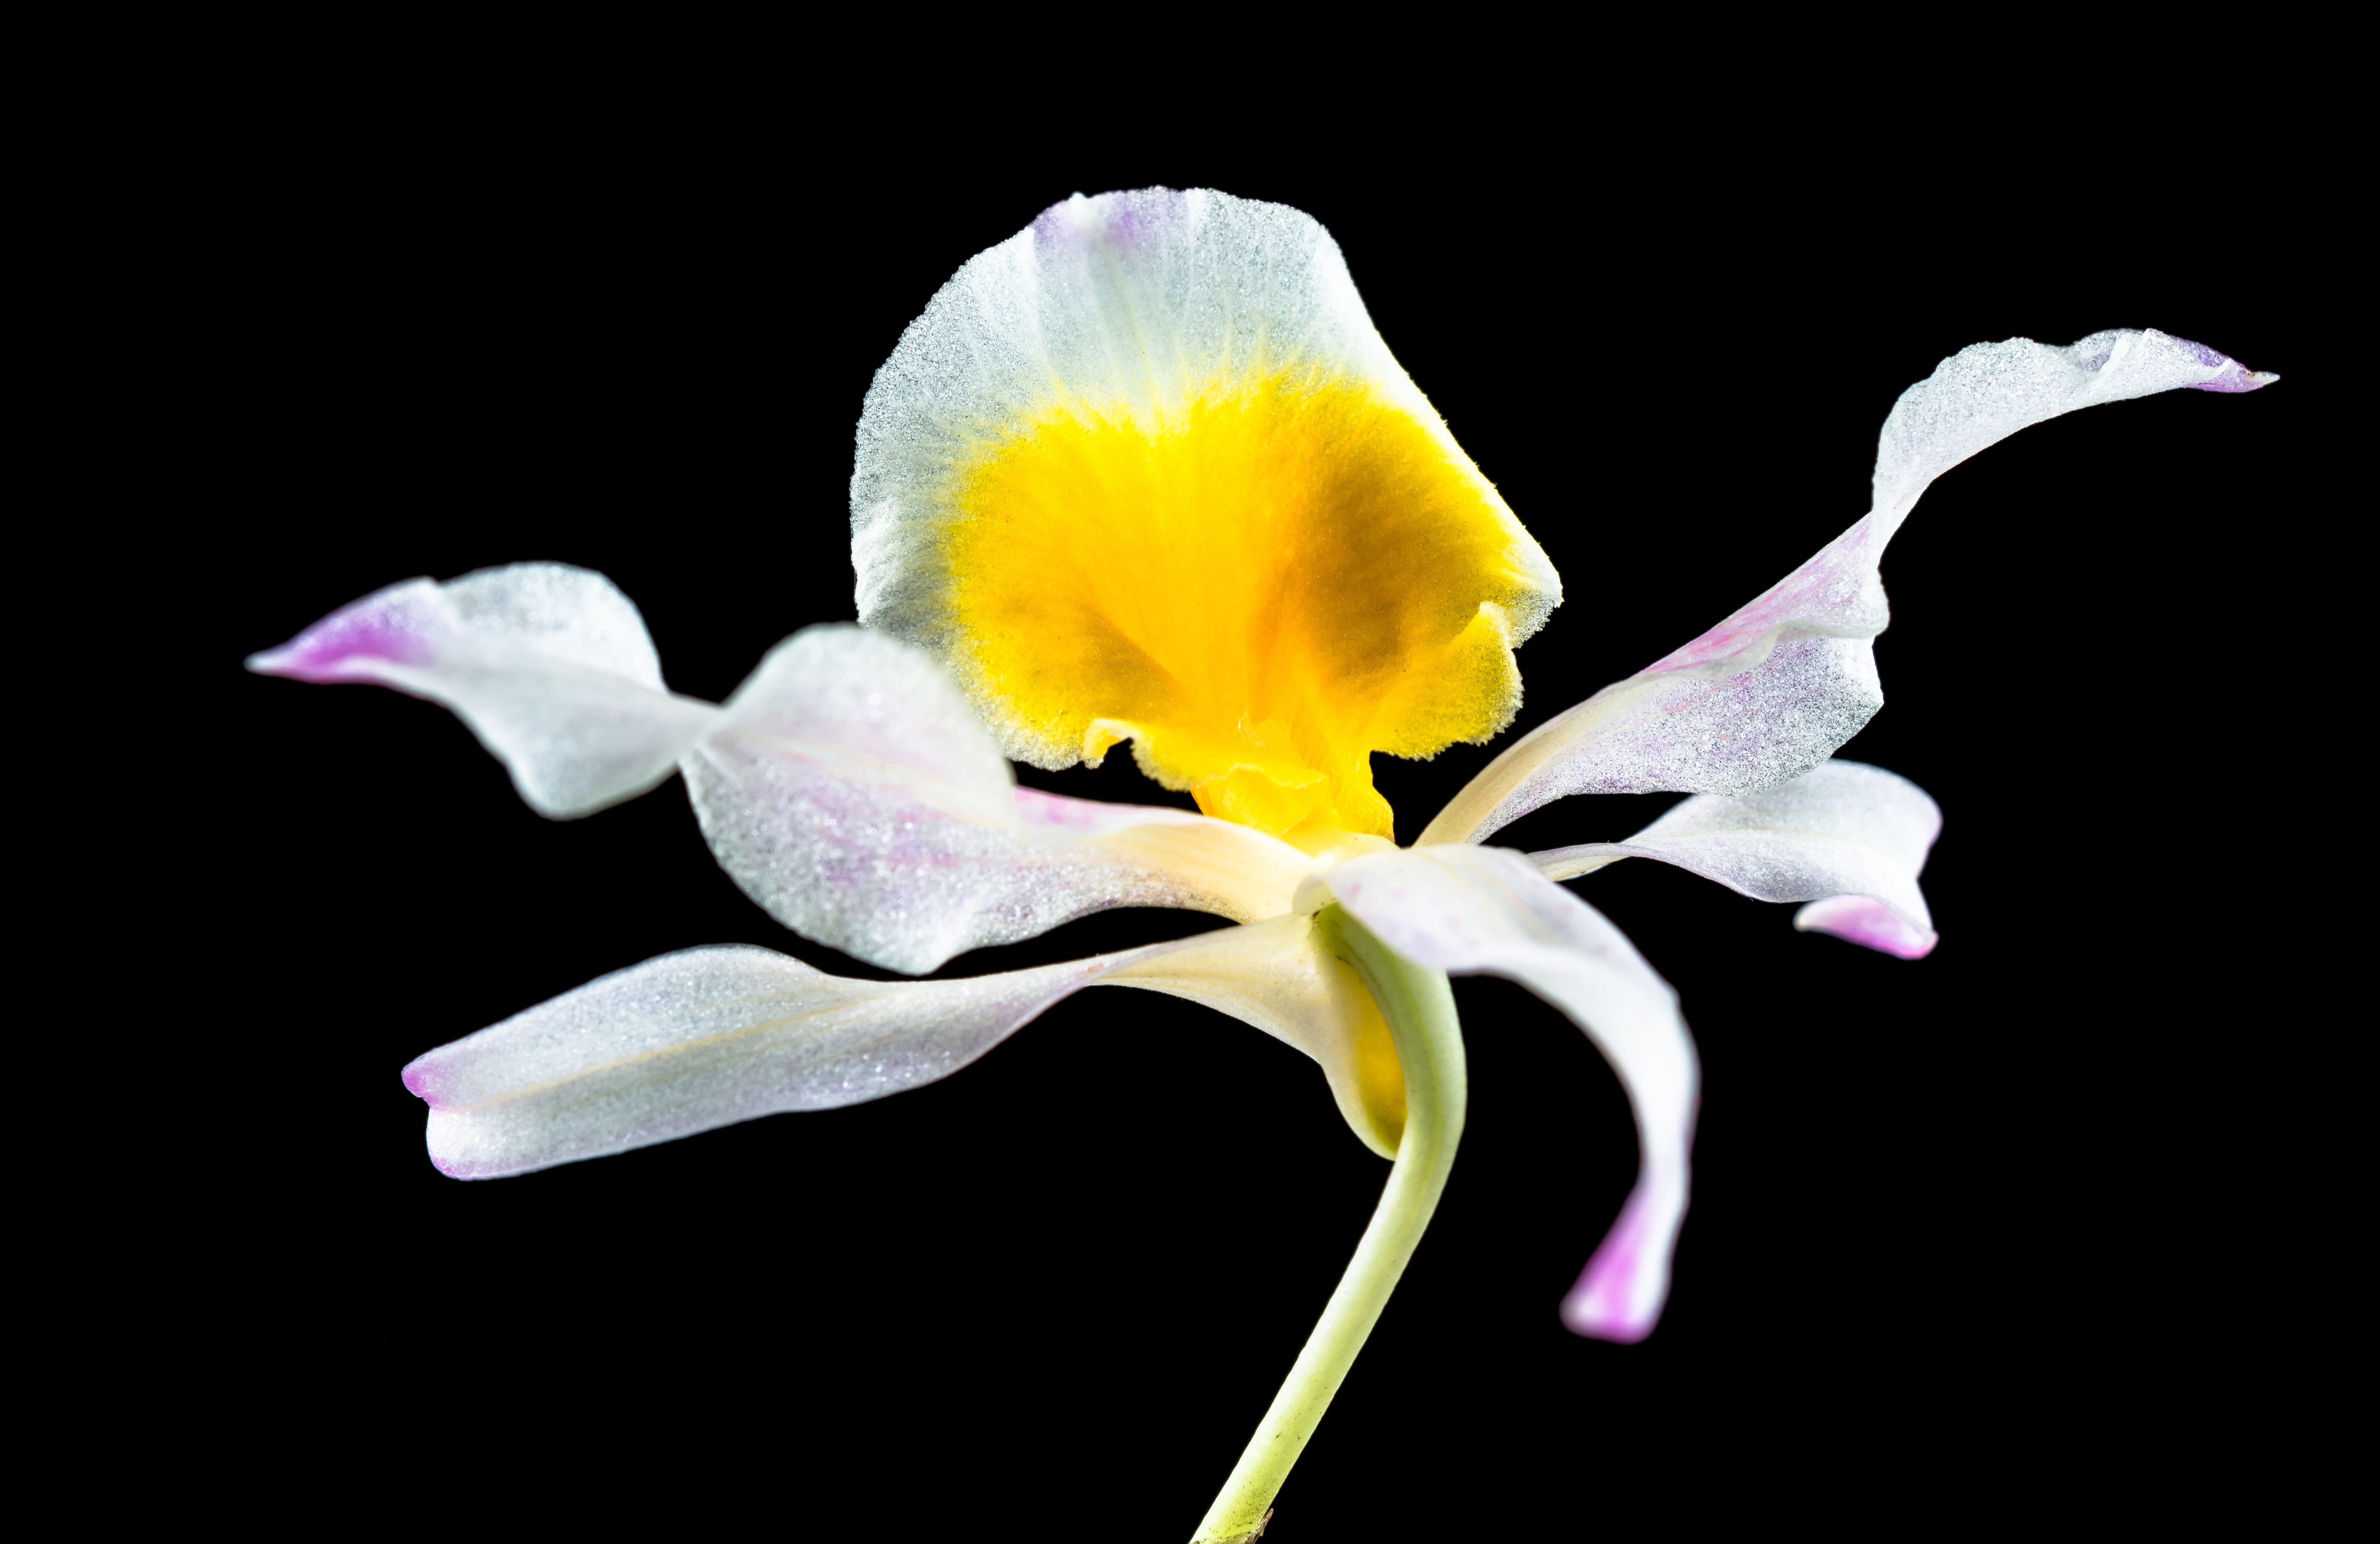
blossom, plant, flower, petal, bloom, yellow, flora, orchid, macro photography, flowering plant, wild orchid, cattleya, dendrobium, plant stem, land plant, moth orchid, christmas orchid, cattleya labiata, white gellb purple